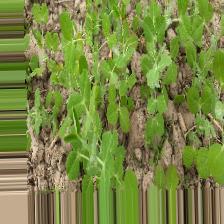
Label: Normal